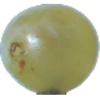
Label: Grape White 1